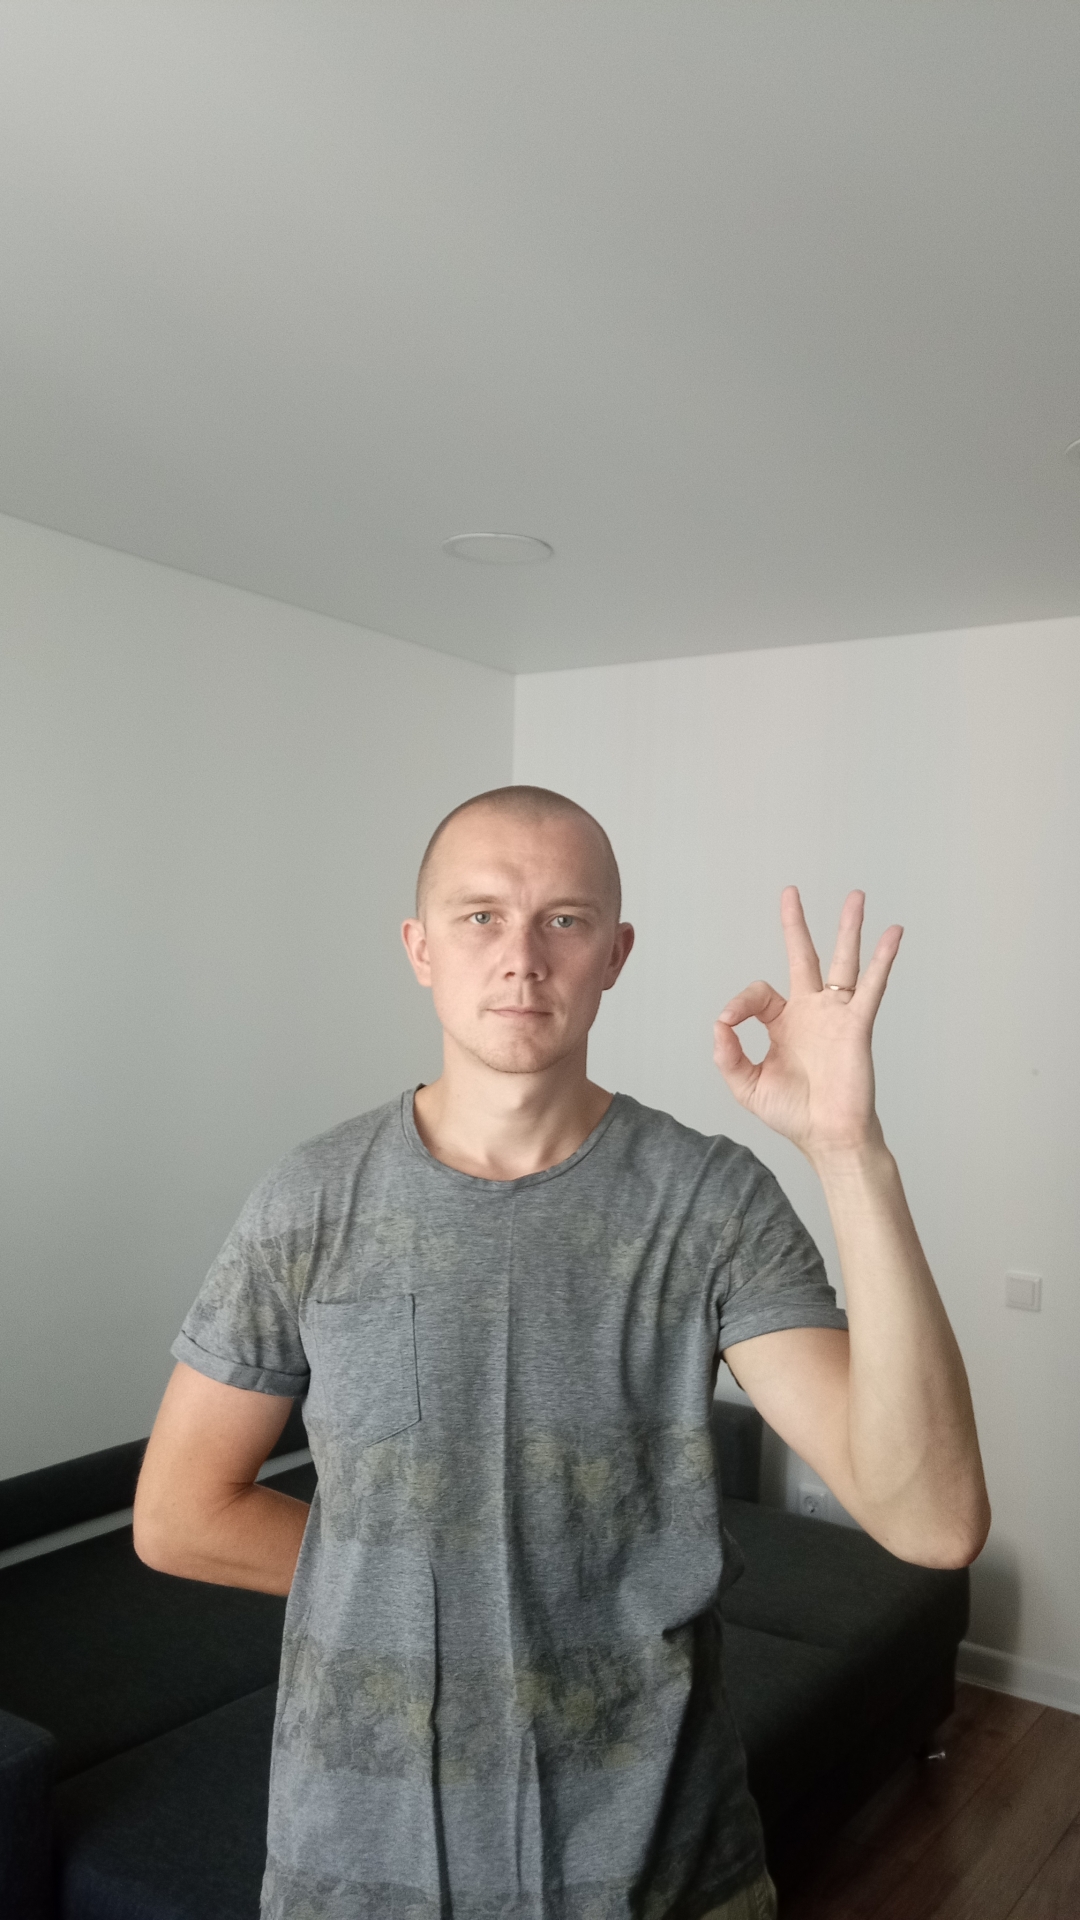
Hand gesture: ok